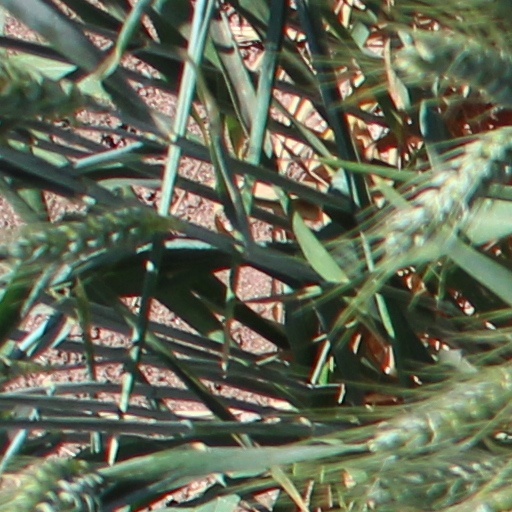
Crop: wheat